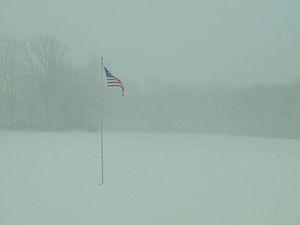
La tempête de neige de la mi-mars 2017 dans l'est de l'Amérique du Nord est un cyclone extratropical de type tempêtes du Cap Hatteras qui a frappé l'est du continent entre le 11 et le 16 mars 2017. Ce blizzard de fin de saison, appelé Stella par le Weather Channel aux États-Unis, a laissé jusqu'à 147 cm dans le nord-est des États-Unis et dans l'est du Canada. Ses vents du nord-est ont atteint la force de vent d'ouragan par endroits. Au moins huit personnes ont perdu la vie et des accidents routiers spectaculaires ont eu lieu et elle fut comparée au Québec à la tempête dite « du siècle » de mars 1971.